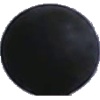
Label: Grape Blue 1